Willie Stevenson

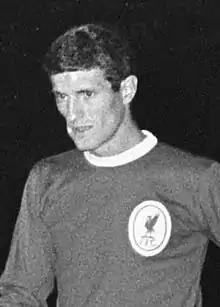
Stevenson in 1966

William Stevenson (26 October 1939 – 27 May 2025) was a Scottish professional football player and manager. He played for Rangers, Liverpool, Stoke City, Tranmere Rovers and the Vancouver Whitecaps.